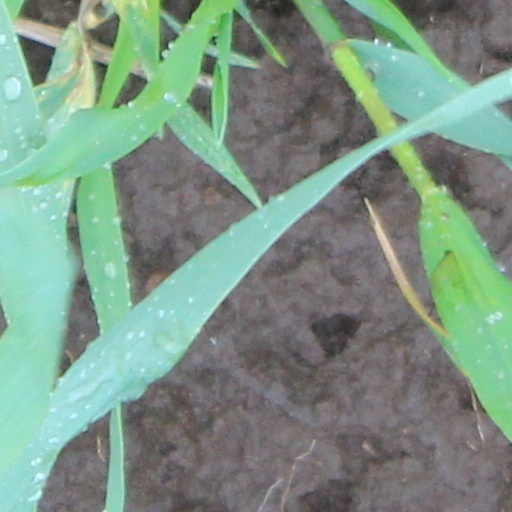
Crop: wheat